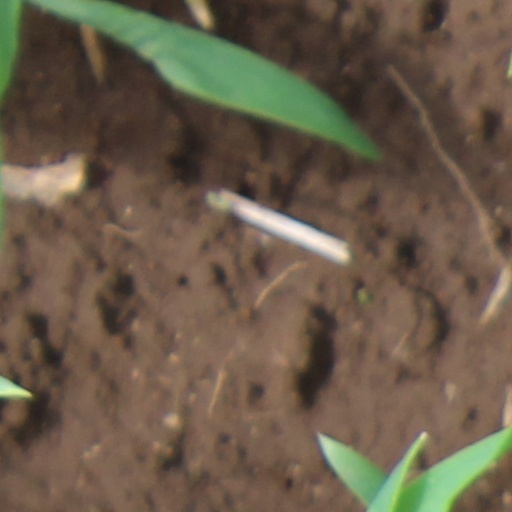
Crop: wheat